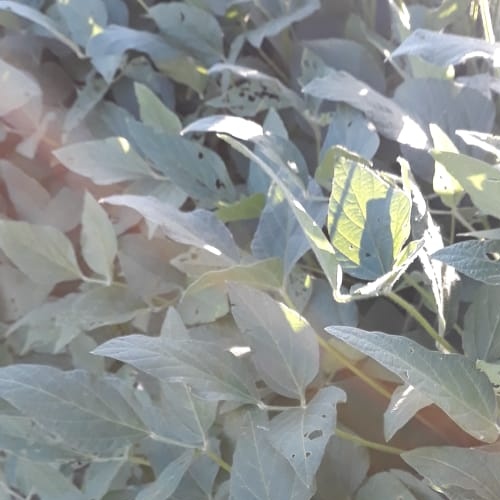
Label: Caterpillar